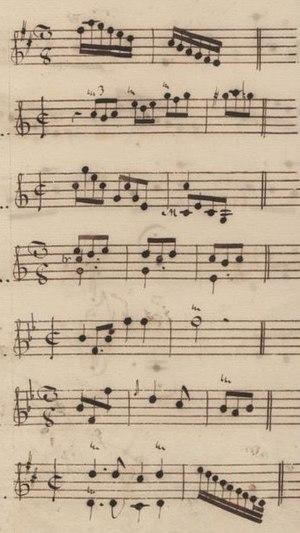
Table du volume XII des manuscrits de Venise (incipit des sonates 1 à 7, K. 484 à 490).
Le tableau suivant liste les sonates pour clavier composées par Domenico Scarlatti en suivant les catalogues musicologiques, les sources manuscrites et les premières éditions ; il permet leur concordance.